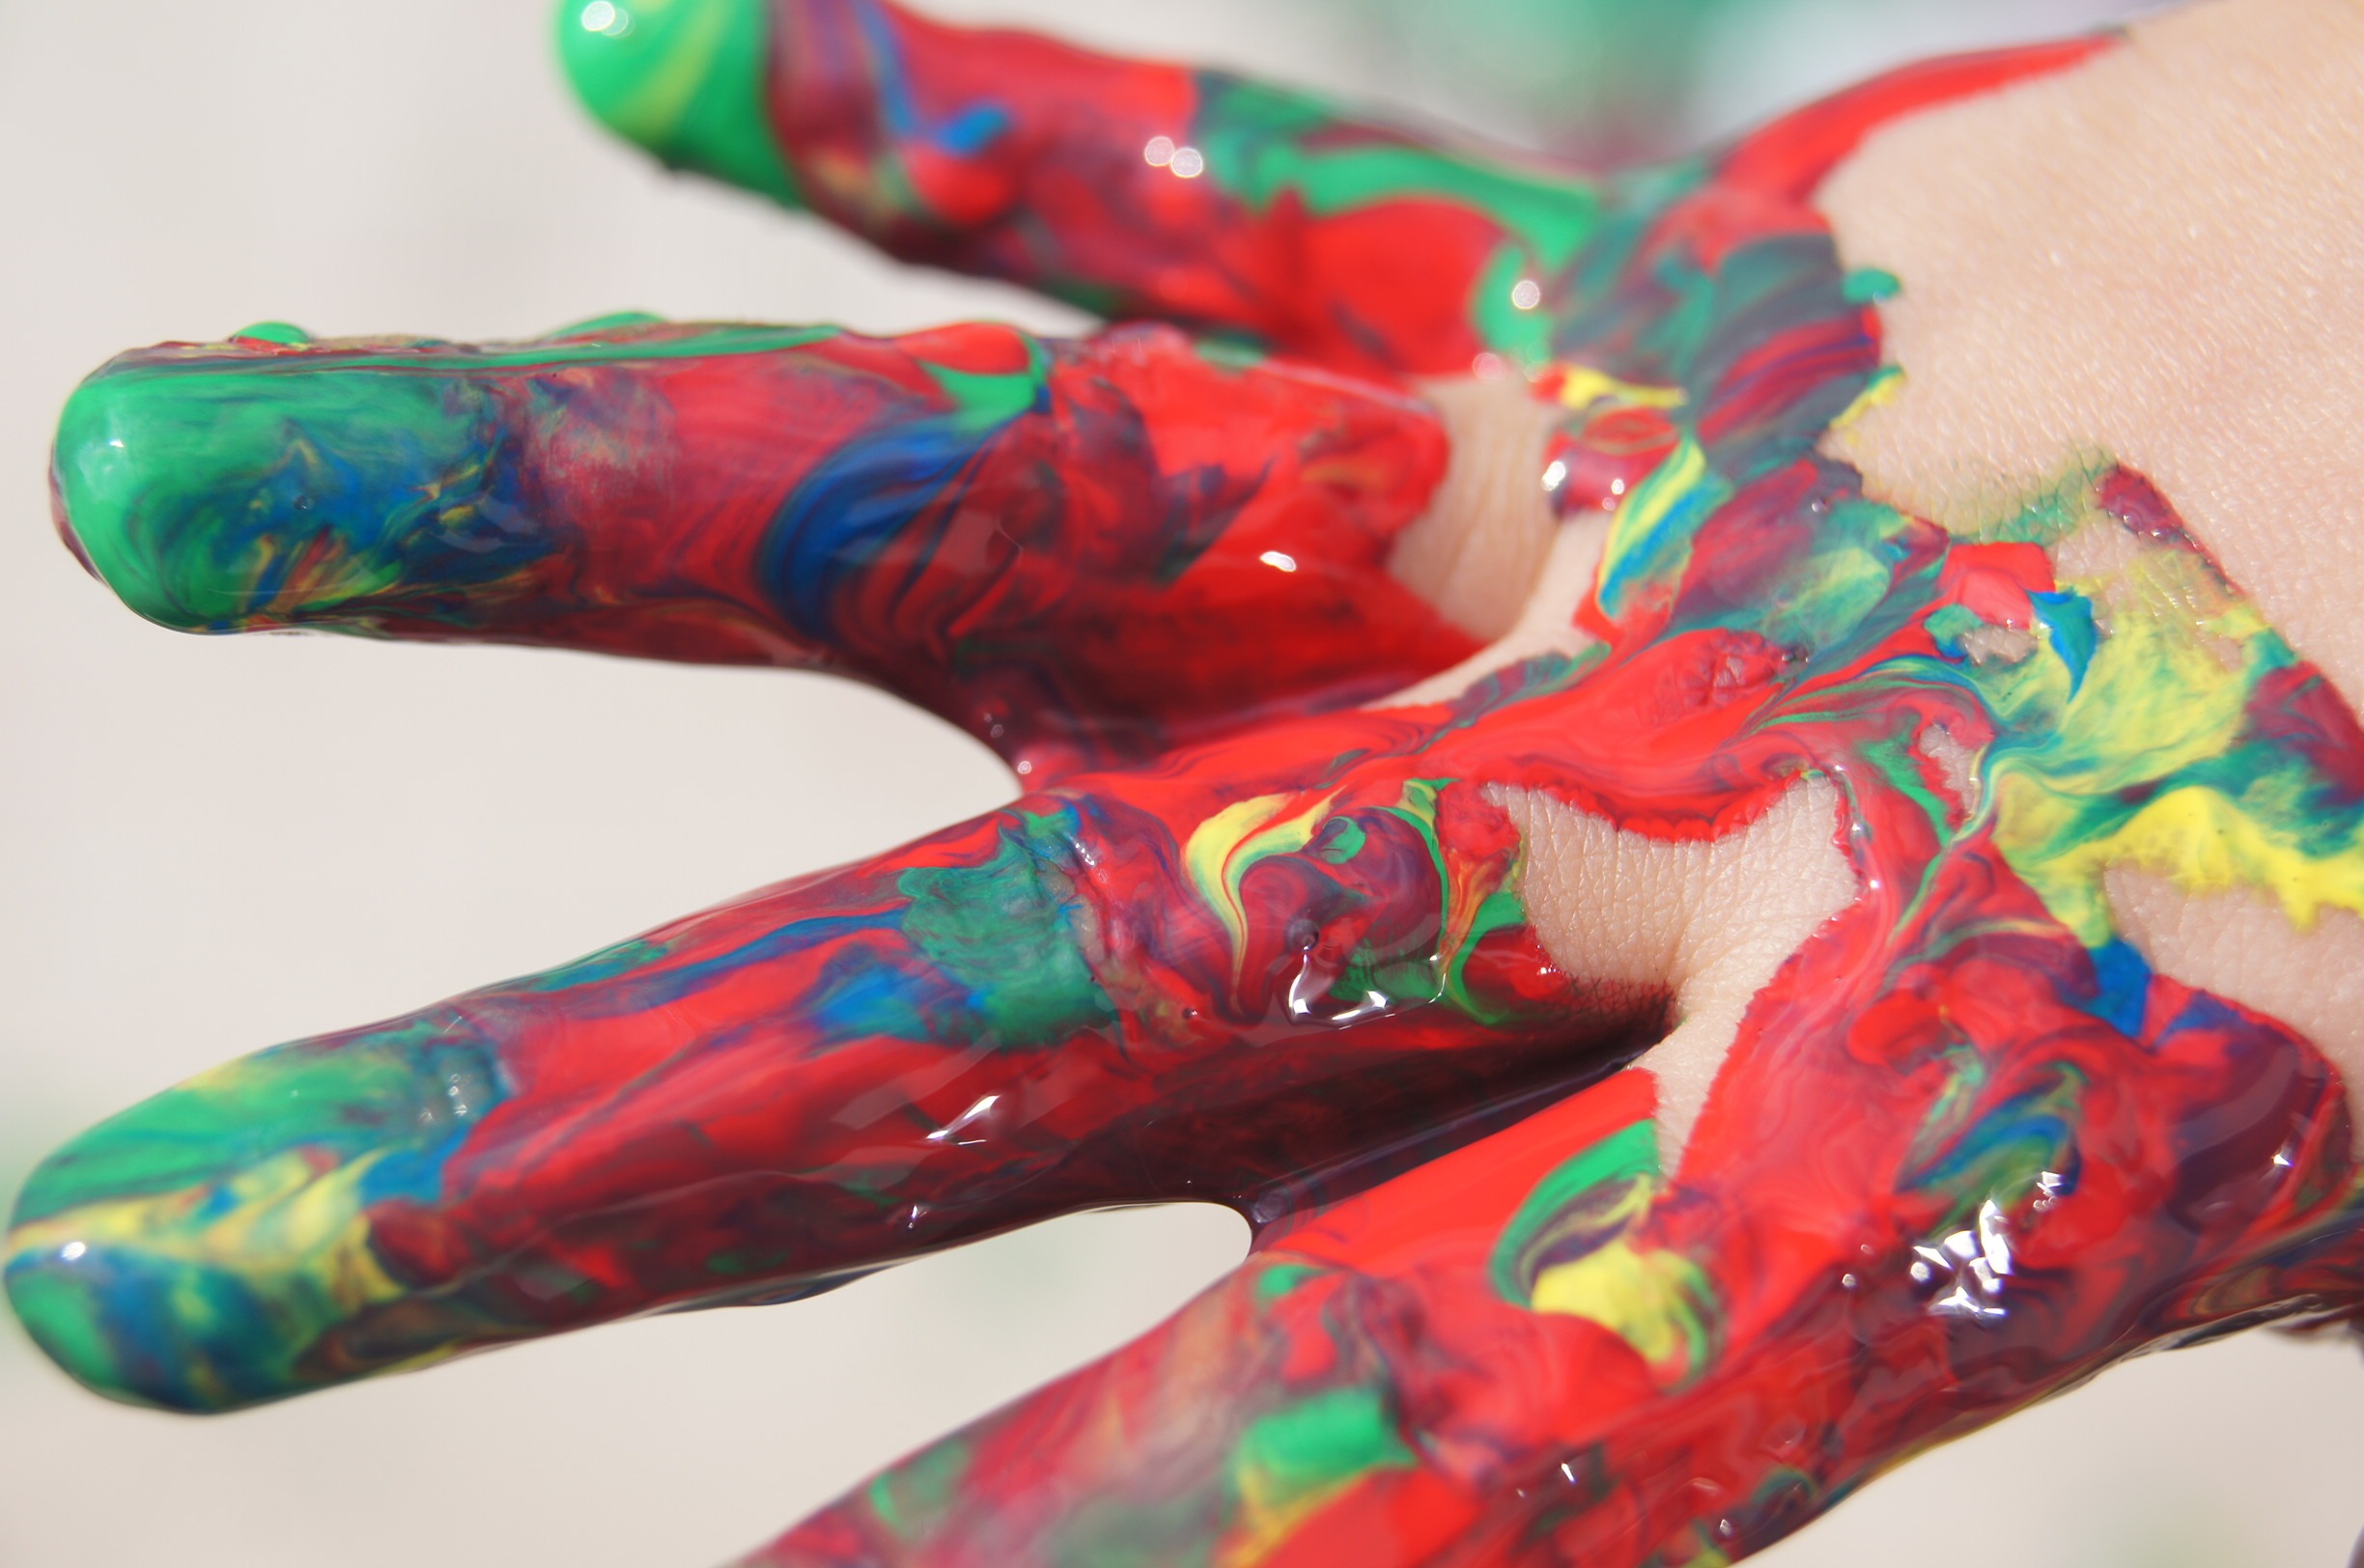
hand, flower, green, red, color, playing, colorful, painting, colors, fingers, footwear